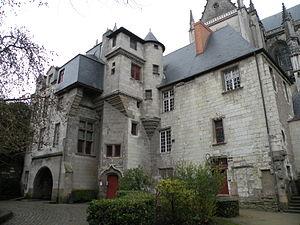
Psalette de la cathédrale Saint-Pierre de Nantes, dit «
La Psallette est un manoir bâti au XVᵉ siècle, situé à Nantes, en France. L'immeuble a été classé au titre des monuments historiques en 1910.